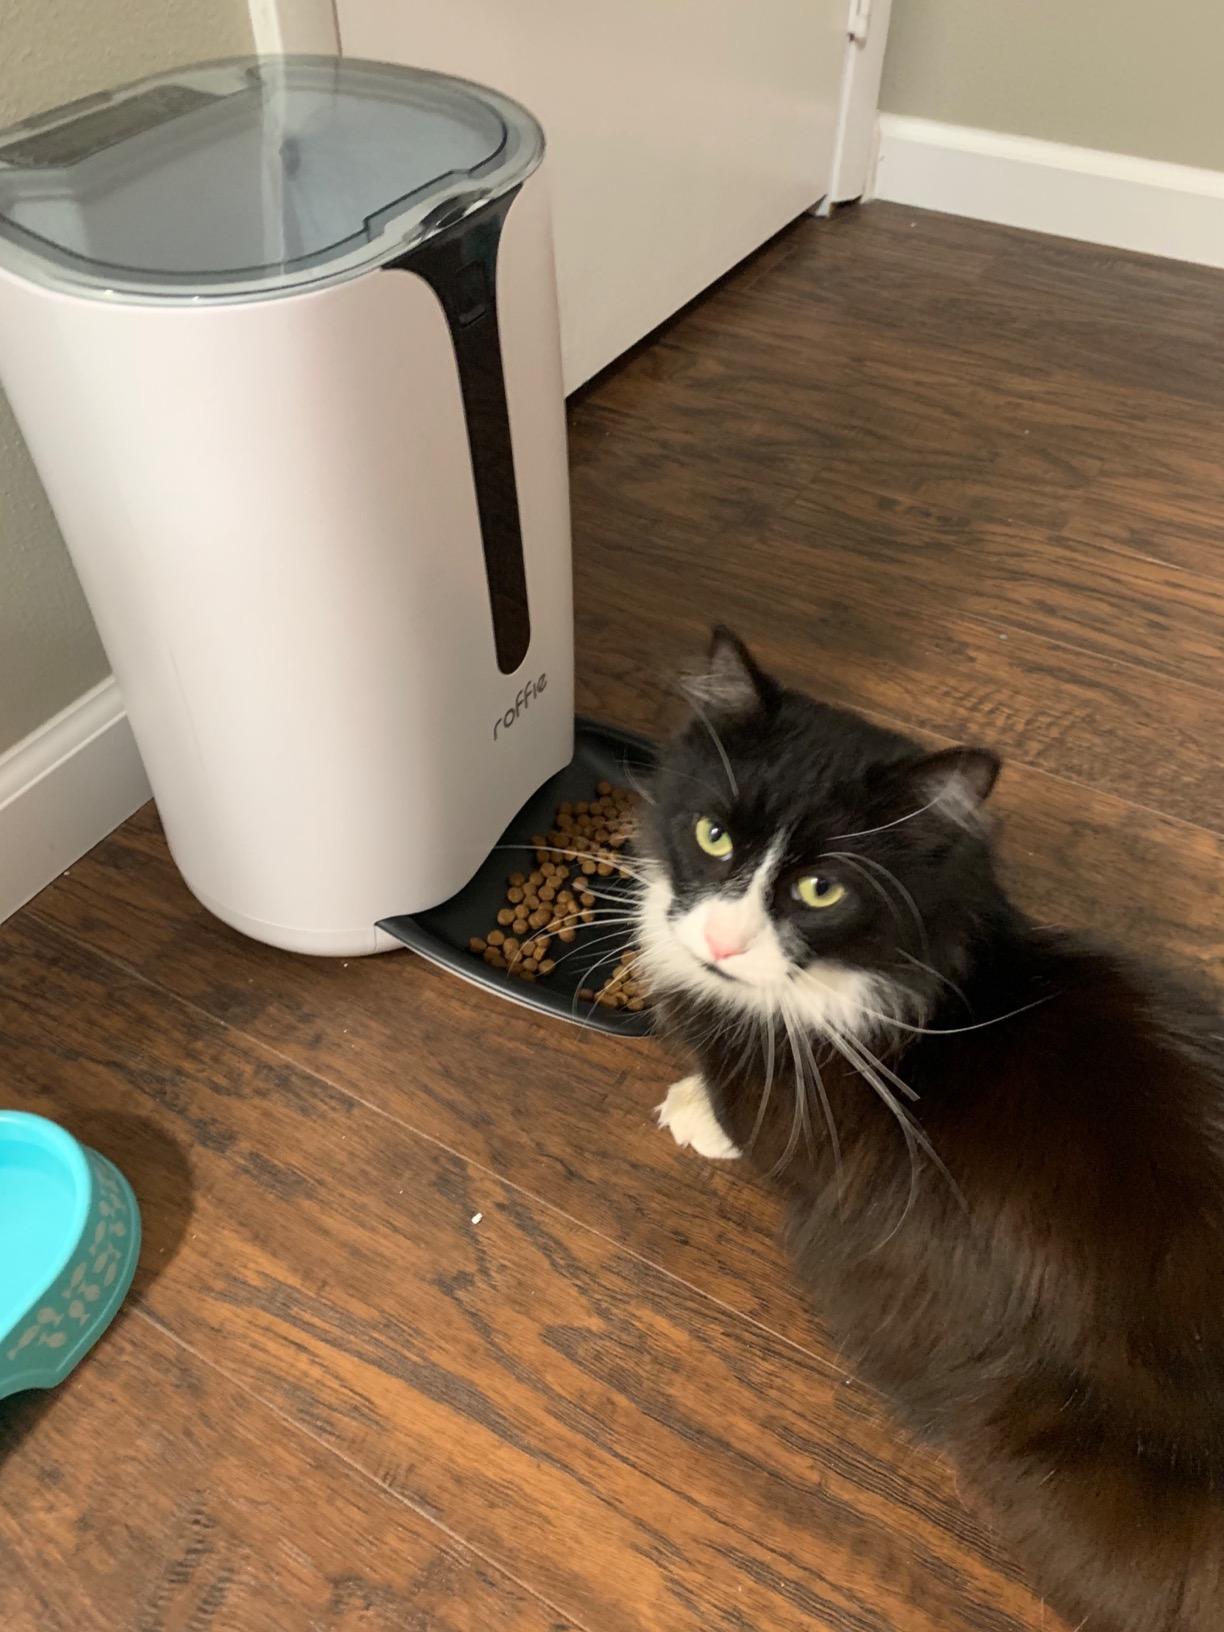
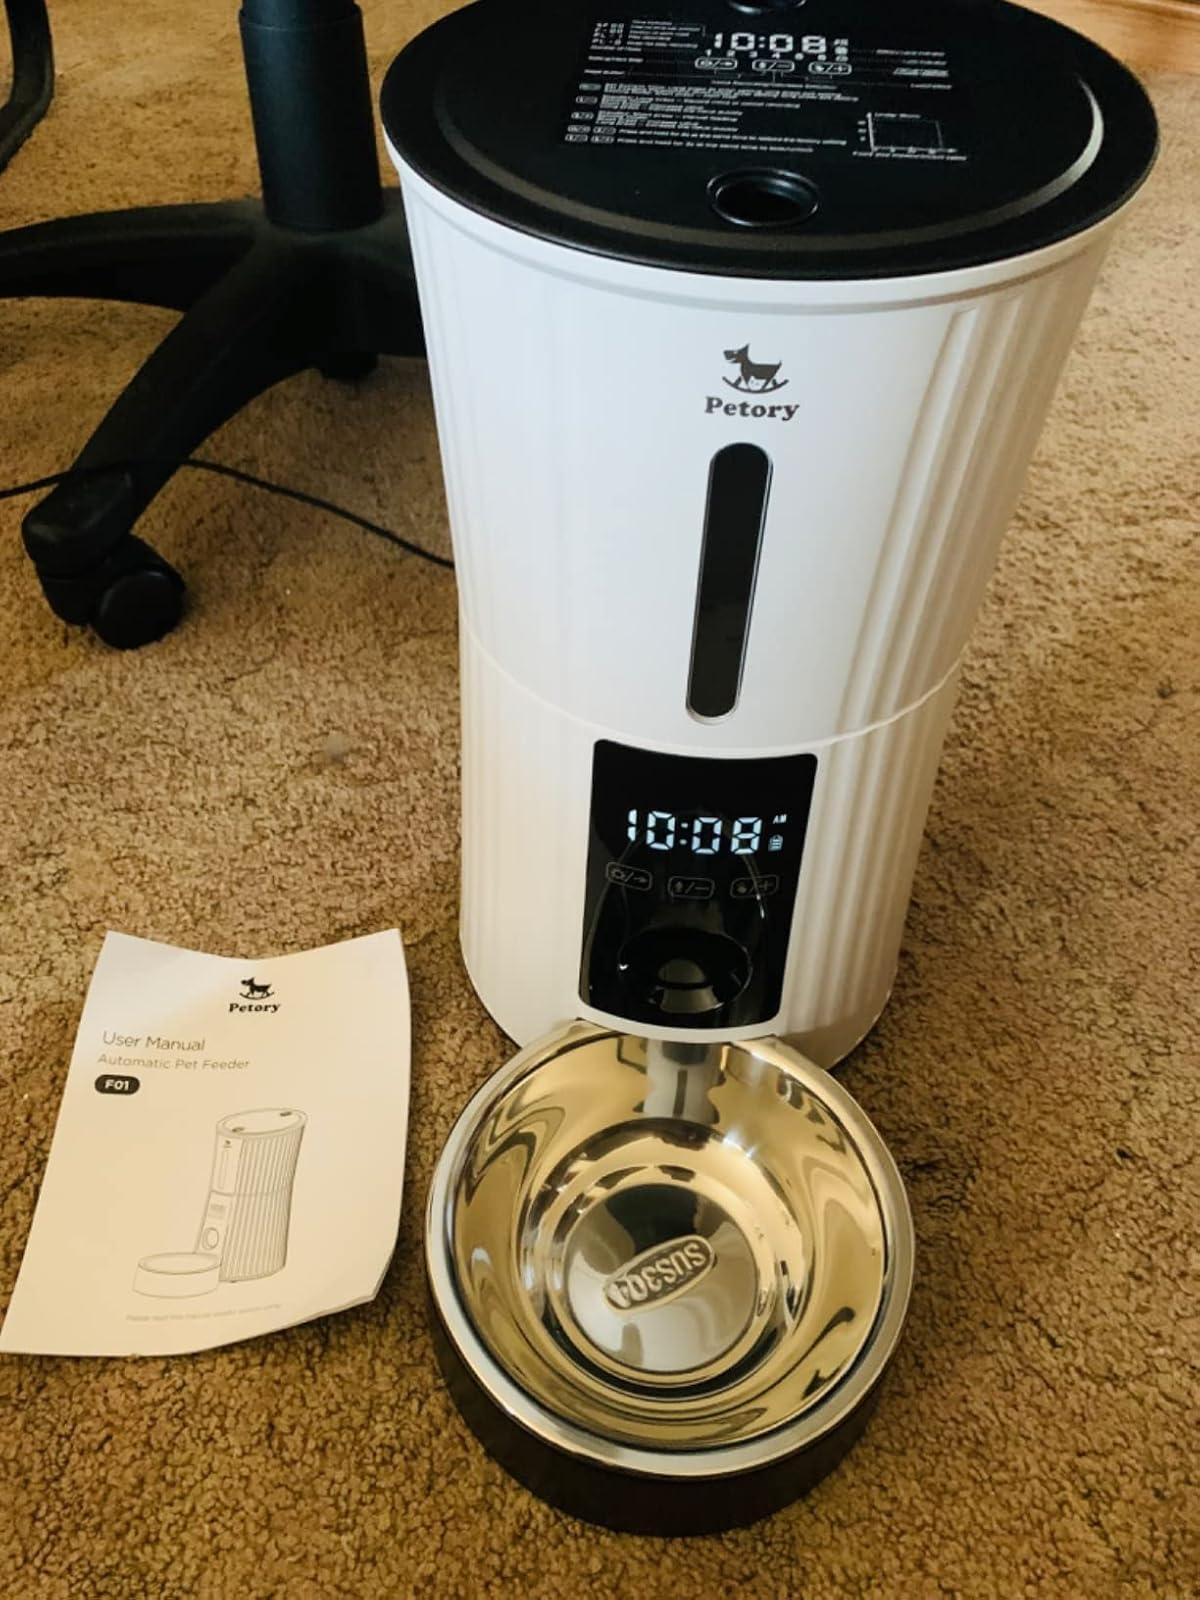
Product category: items_feeder
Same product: no